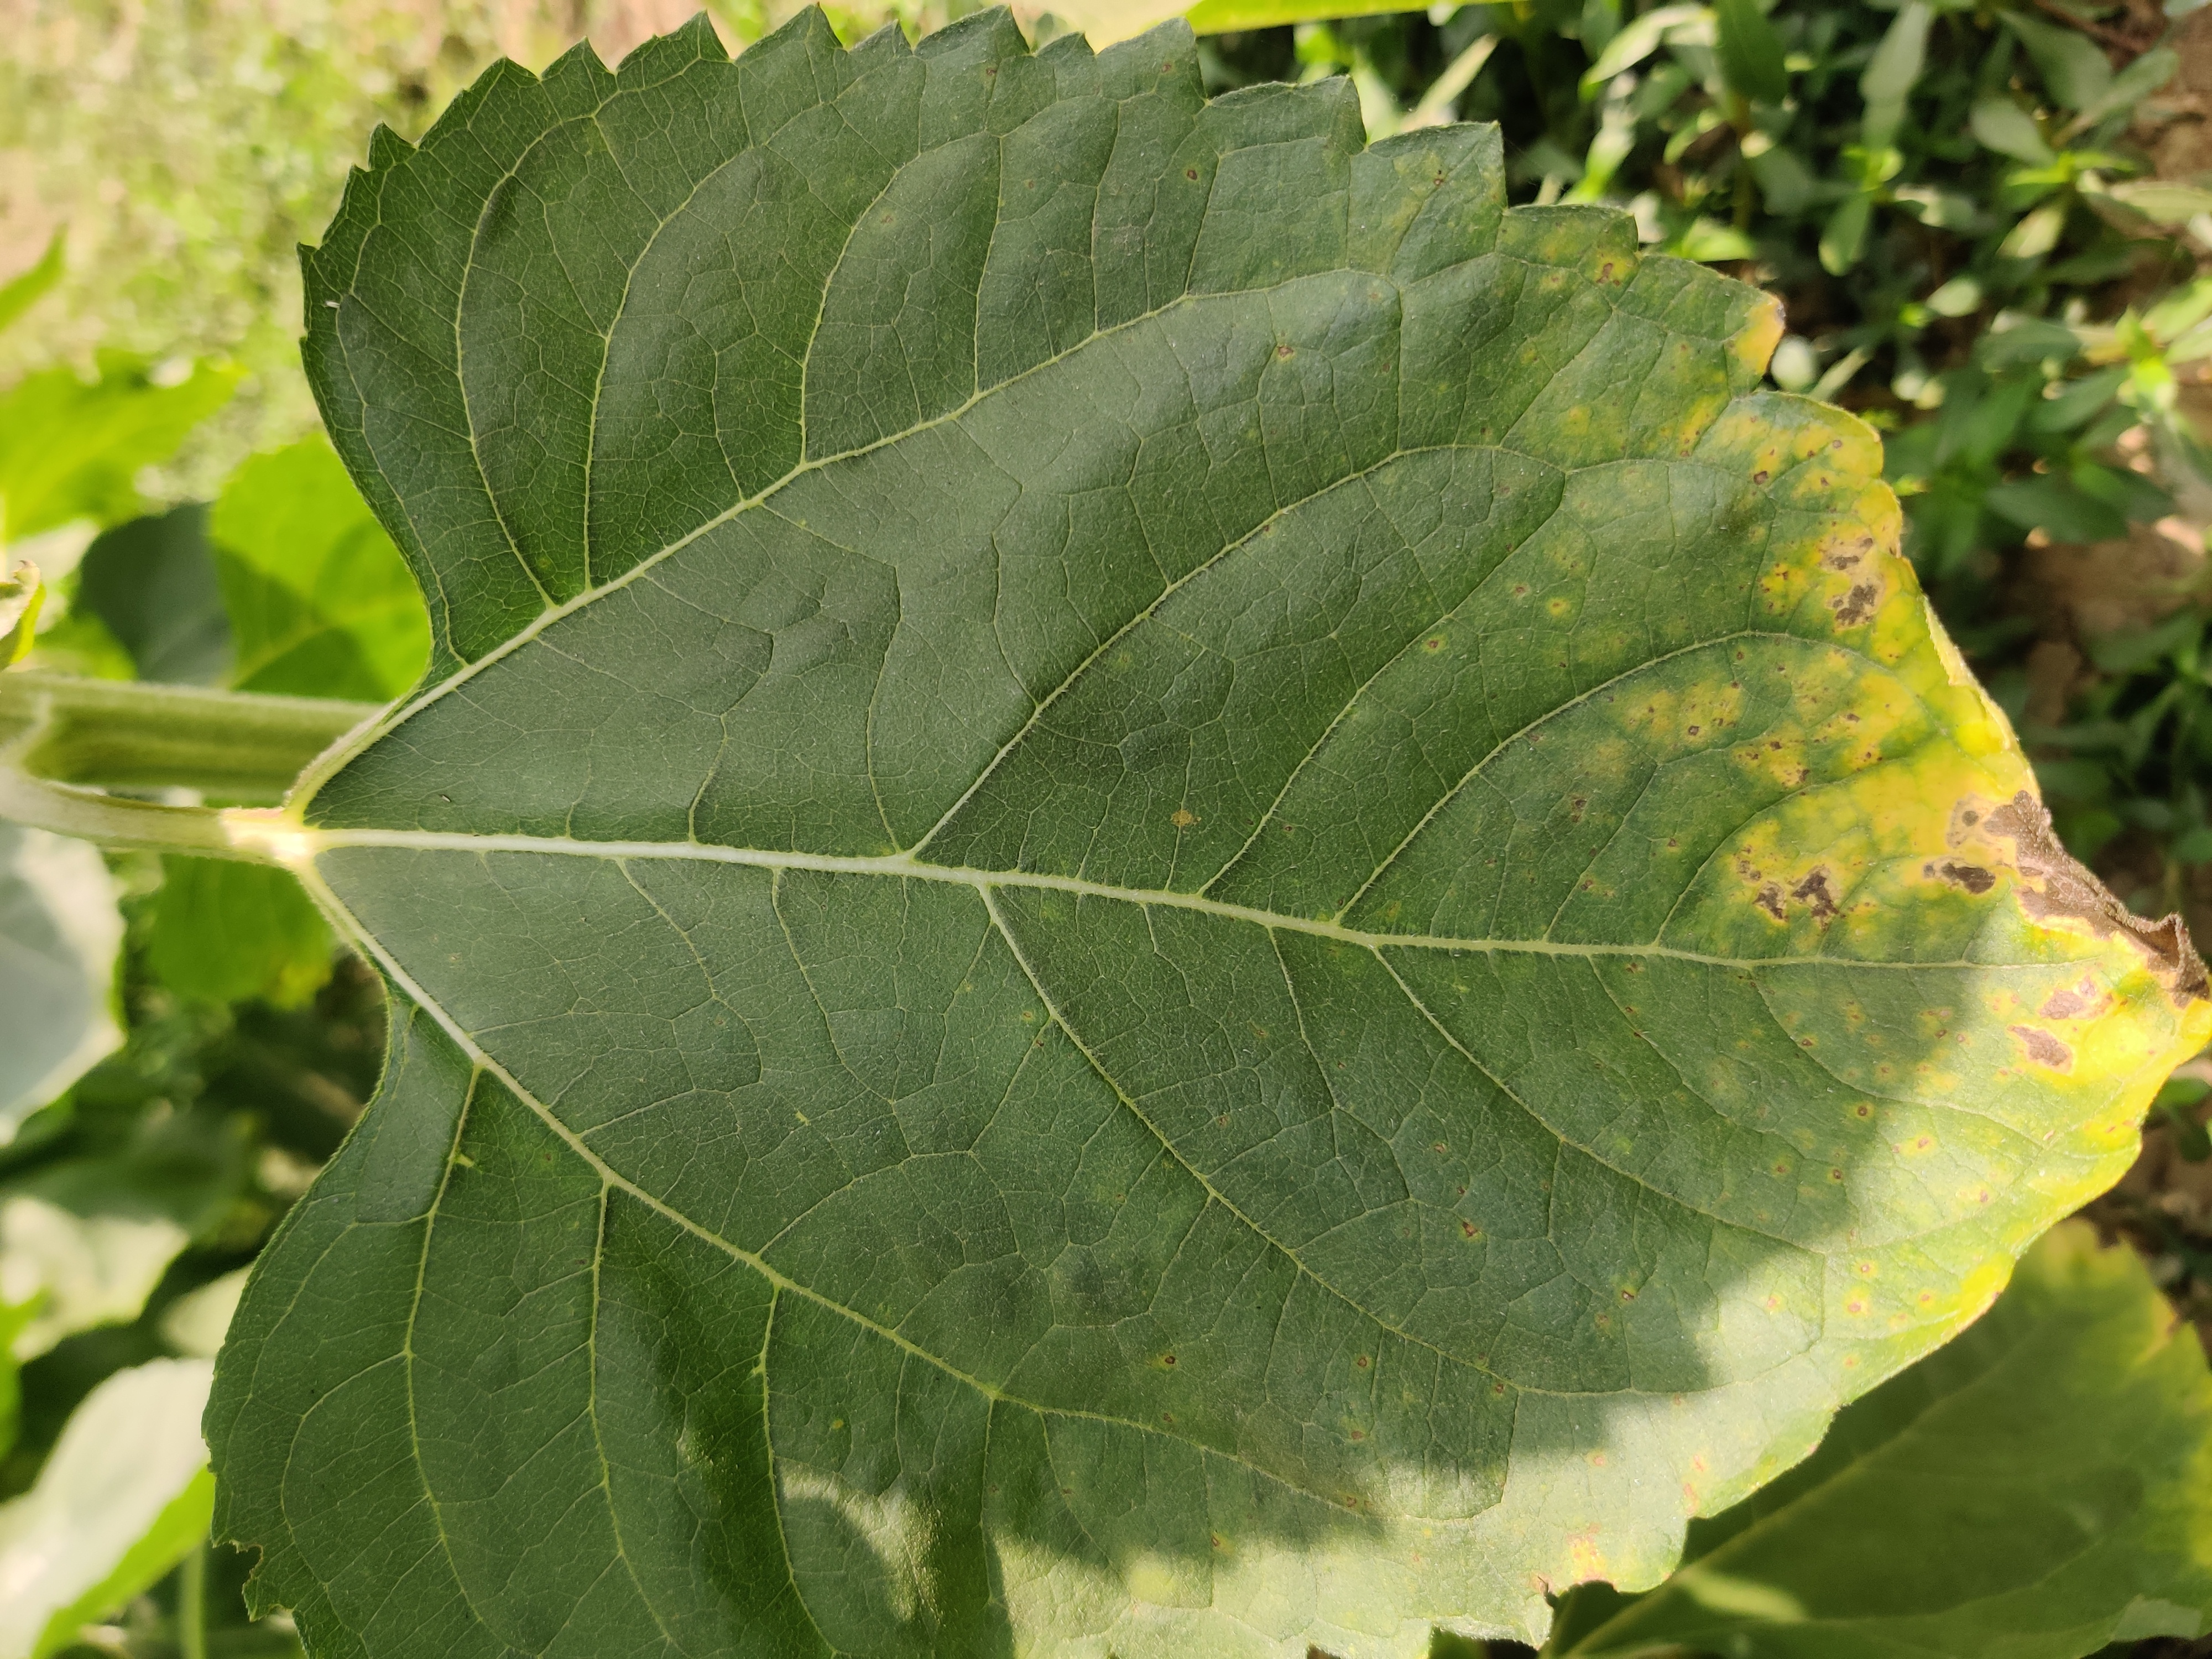
Label: Downy_mildew